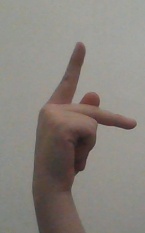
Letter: dha